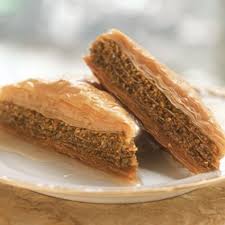
Yemek: baklava